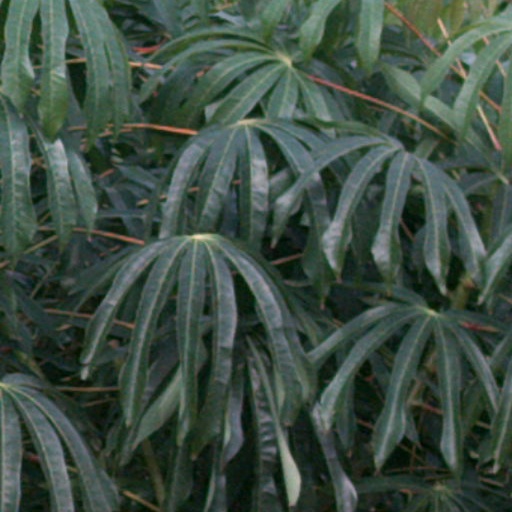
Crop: cassava